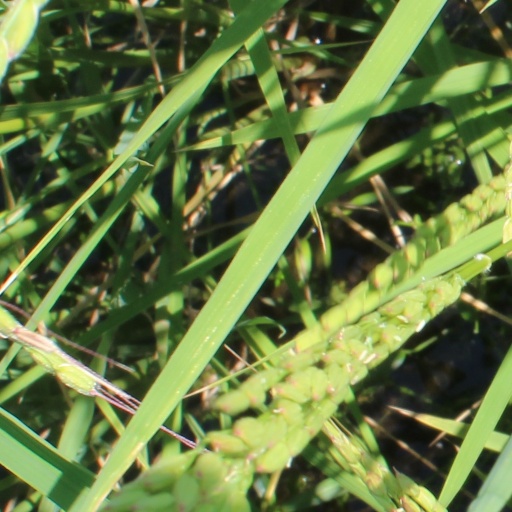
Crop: rice